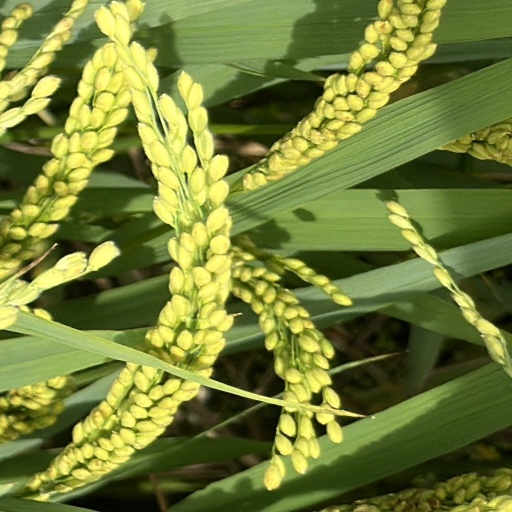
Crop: rice